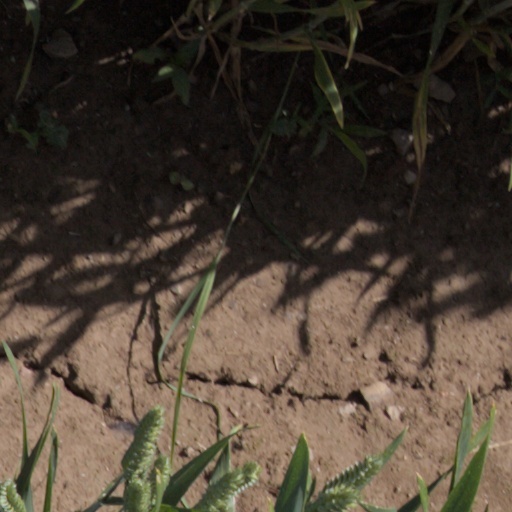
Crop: wheat